Cecilia Heyes

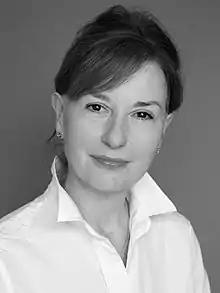

Cecilia Heyes (born 6 March 1960) is a British psychologist who studies the evolution of the human mind. She is a Senior Research Fellow in Theoretical Life Sciences at All Souls College, and a Professor of Psychology at the University of Oxford. She is also a Fellow of the British Academy (psychology and philosophy sections), and President of the Experimental Psychology Society.